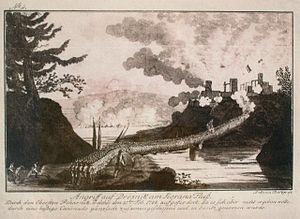
1788 est une année bissextile commençant un mardi.
1ᵉʳ février :